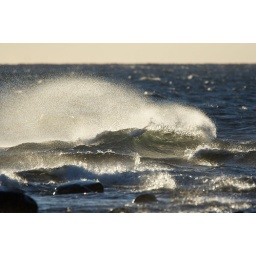
Finally the sun came through the thick layers of clouds and defined the water spray from the waves rolling in on Styrsing.